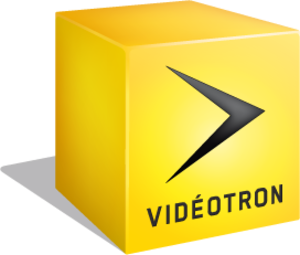
Vidéotron S.E.N.C, fondée en 1964, est l'une des principales compagnies de télécommunications du Canada. Elle est active dans les domaines de la câblodistribution, de l'accès Internet, de la téléphonie par câble et de la téléphonie sans-fil dans la plupart des marchés résidentiels et commerciaux du Québec, et aussi des villages de l'Ontario. Elle est une filiale de Québecor Média.